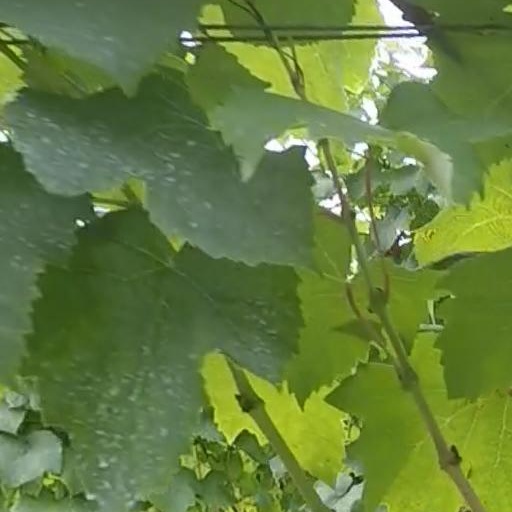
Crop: grape